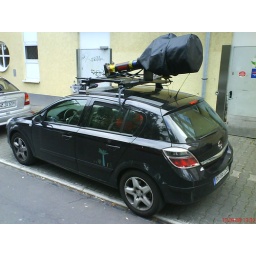
google street view car in bonn